Golden Sixty

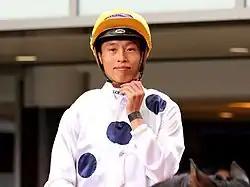
Golden Sixty in the Shatin Racecourse on 30 April 2023, for the Champions Mile race at the FWD Champions Day 2023, guided by his regular jockey Vincent C Y Ho

Golden Sixty was then aimed at the Hong Kong Four-Year-Old Classic Series, a trio of contests for four-year-olds trained in Hong Kong. On 27 January he started favourite for the Hong Kong Classic Mile with the best fancied of his eight opponents being his stablemate More Than This and Beauty Legacy (winner of the Autumn Stakes). After settling behind the leaders on the inside he switched to the outside 400 metres from the finish, took the lead in the closing stages and won "readily" by one and a quarter lengths from More Than This. Twenty-eight days after his win in the Classic Mile, the gelding was stepped up in distance for the Hong Kong Classic Cup over 1800 metres and, despite contacting a fever two weeks before the race, started favourite ahead of More Than This and Beauty Legacy, with the best of the other seven runners appearing to be the Lion Rock Trophy winner Champion's Way. Golden Sixty raced towards the rear before making a forward move 400 metres out, and after briefly struggling to obtain a clear passage, he ran down the leaders, caught Champion's Way in the last 50 metres and won by half a length. Lui commented "He is a tough horse, everybody knows he got a temperature two weeks ago, but he still performed today. I was very worried. I tried everything [to get him here], finally we made it here. He jumped and he followed the other horses, he relaxed well like last time. I am happy with that because before the race I worried that there was no pace in it."